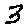
Label: 3